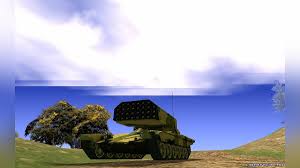
Label: Self Propelled Artillery